Hovin, Trøndelag

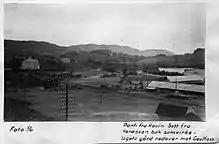
View of Hovin from the 1940s

The village has a population (2024) of 841 and a population density of .